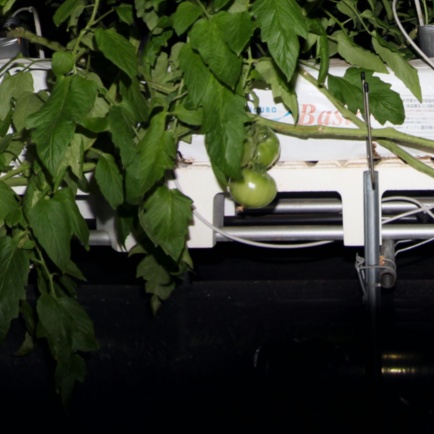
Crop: tomato